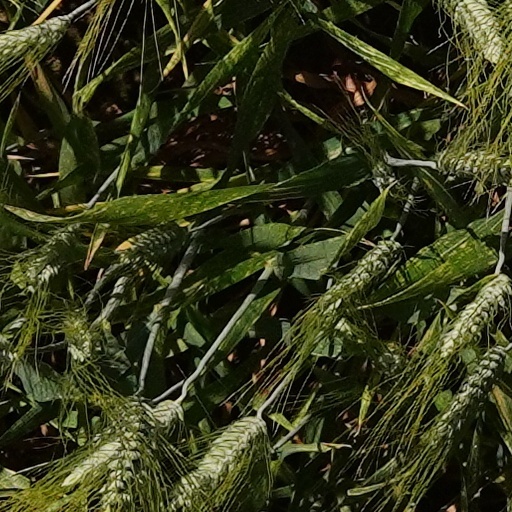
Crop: wheat